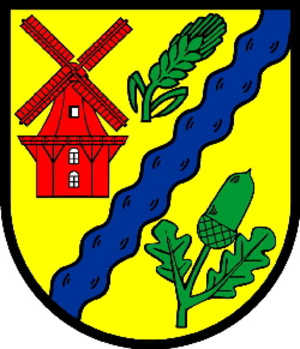
Schweindorf
Coat of arms of Schweindorf
Schweindorf er en kommune i Samtgemeinde Holtriem i Landkreis Wittmund, i den nordvestlige del af den tyske delstat Niedersachsen.